WUAB

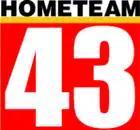
"Hometeam 43" logo, 1999–2002.

Montgomery, Alabama-based Raycom Media purchased Malrite Communications on April 6, 1998, for an undisclosed price; the LMA with WUAB was included in the deal. The sale was finalized six months later on September 17. Under Raycom ownership, WUAB and WOIO began identifying as "Hometeam 19" and "Hometeam 43" for both newscasts and entertainment programming. On March 11, 2000, after the FCC relaxed rules allowing common ownership of two commercially licensed television stations in the same market, Raycom acquired WUAB outright. Raycom struggled to turn a profit with WOIO and WUAB and admitted to overpaying for them during collective bargaining agreement negotiations for unionized behind-the-scenes personnel in 2000, exacerbated by WOIO's newscasts failing to find viewership amid continuous on-air and management turnover.